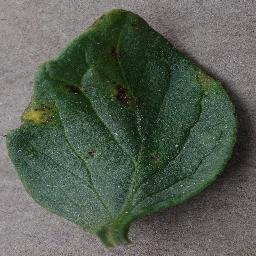
Label: Tomato___Bacterial_spot